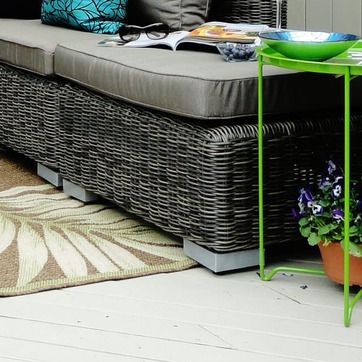
Material: other